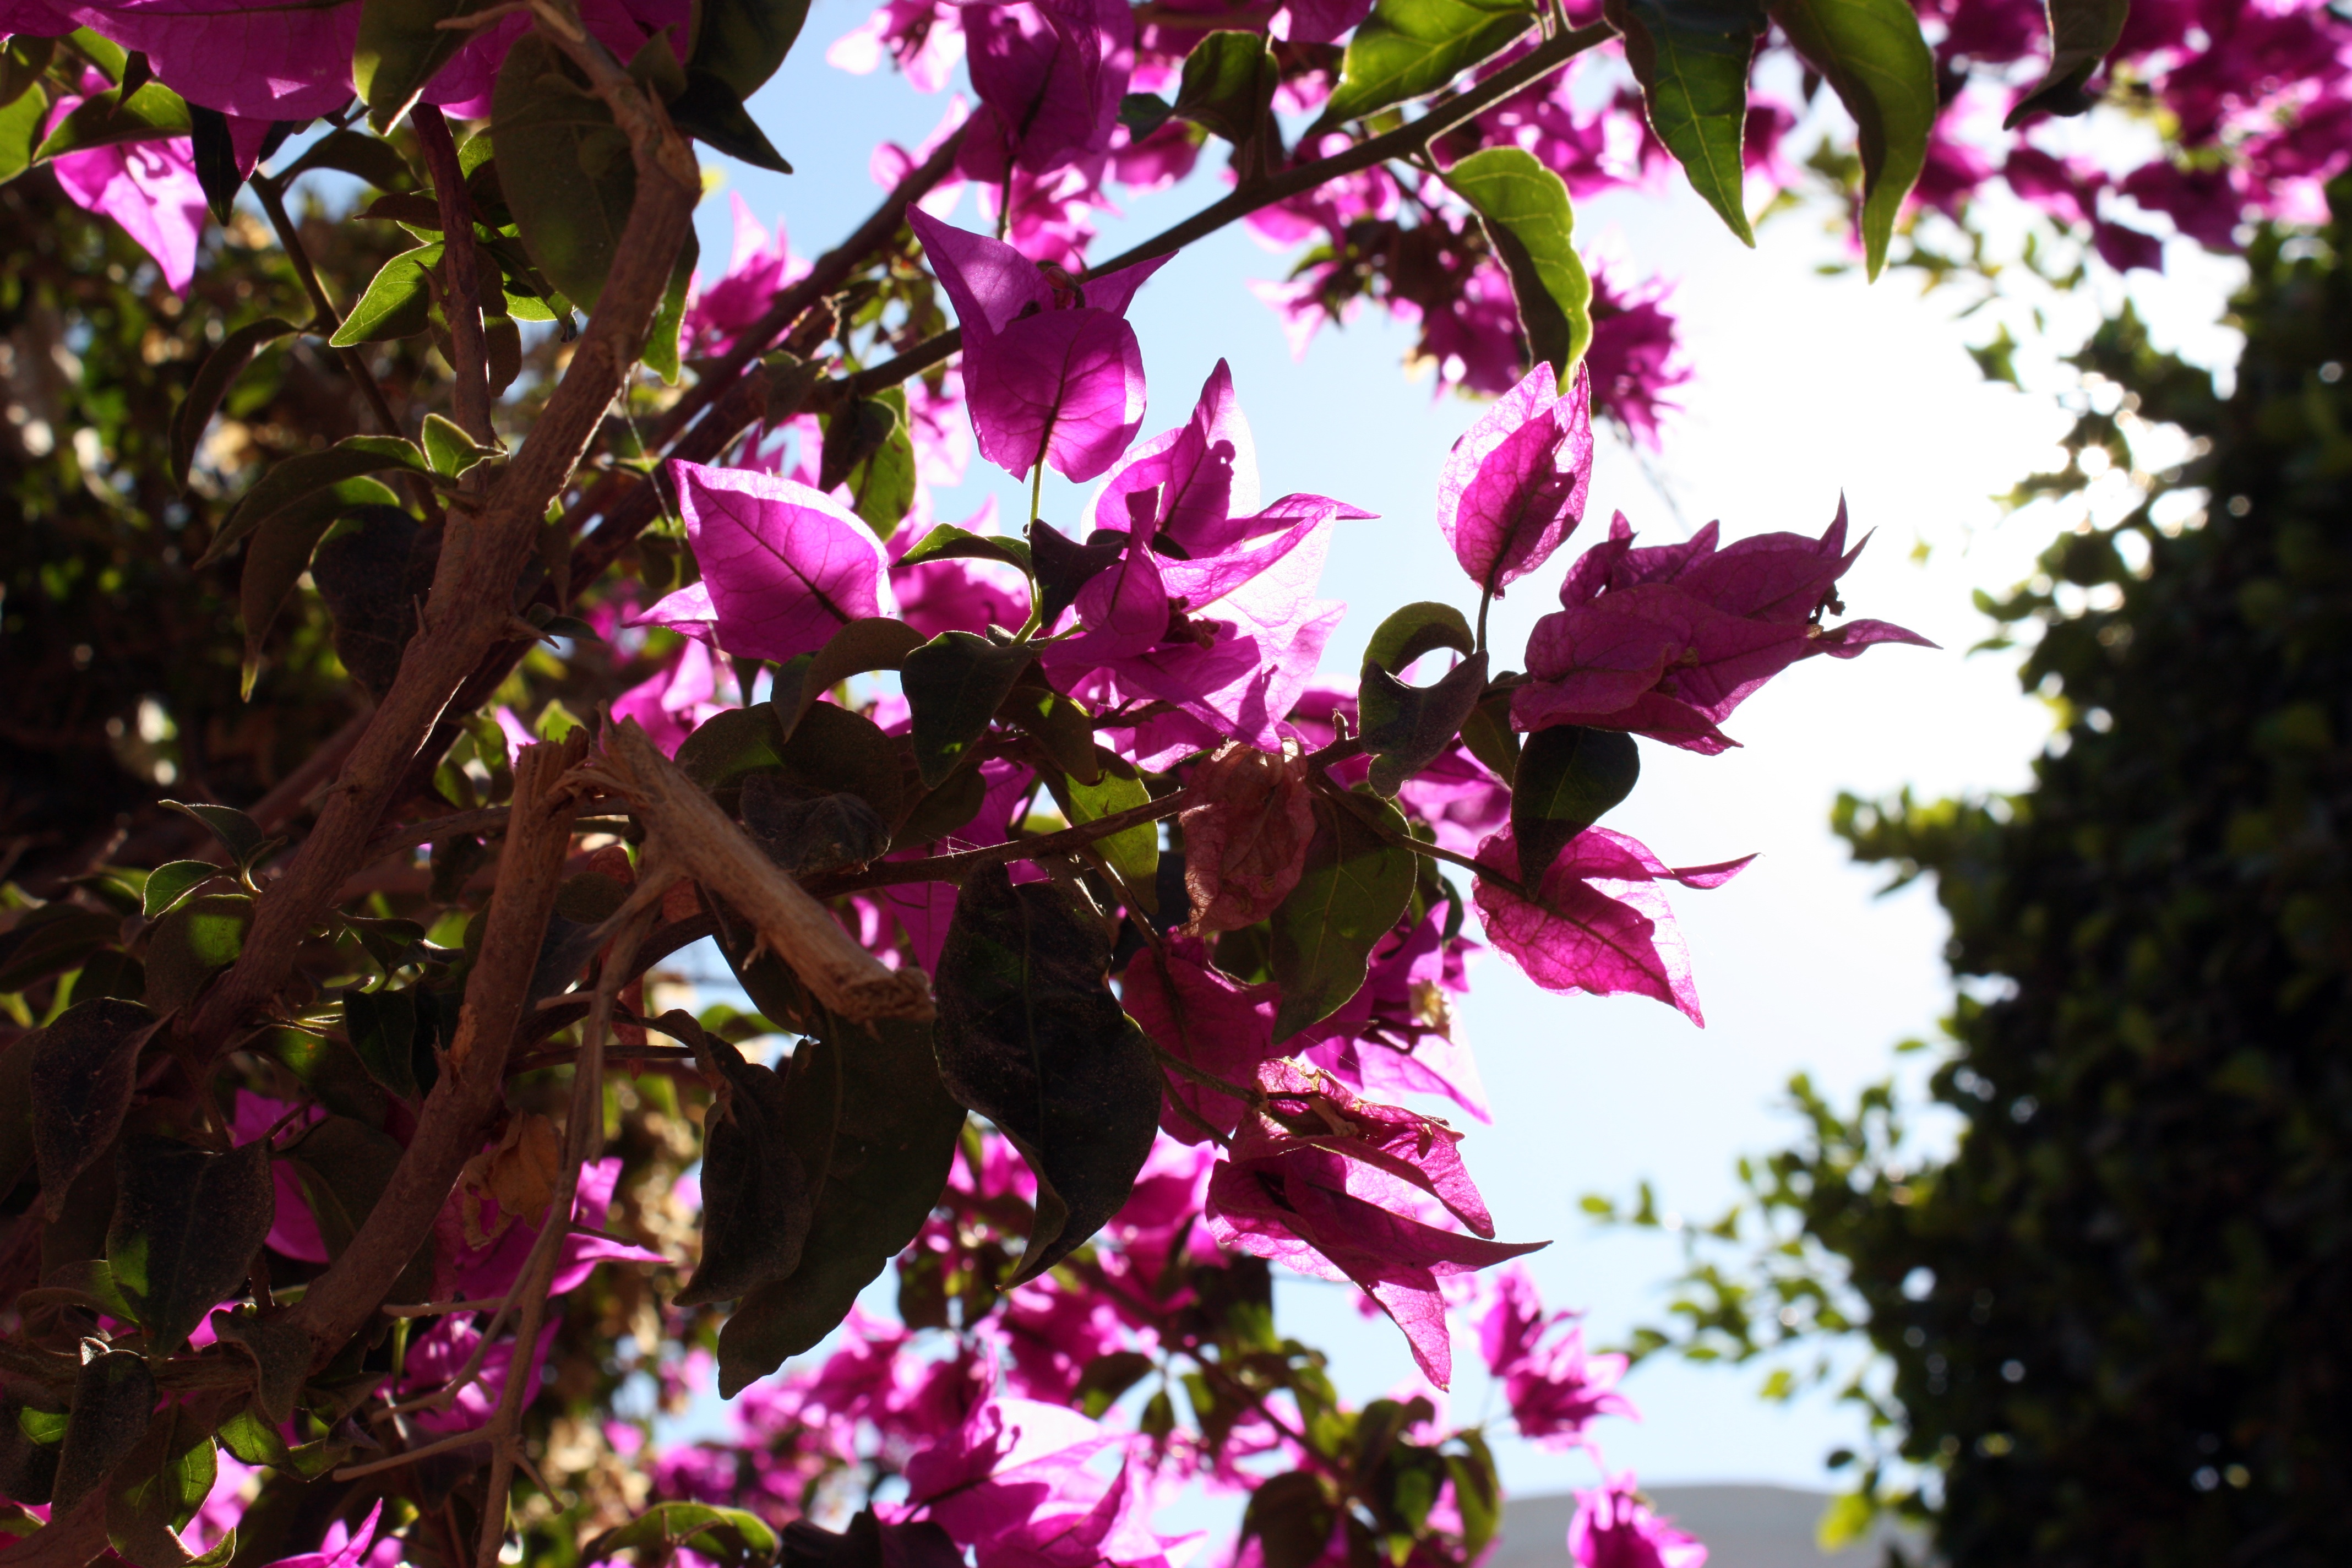
tree, nature, branch, blossom, plant, sunlight, leaf, flower, petal, autumn, botany, flora, season, shrub, flowering plant, woody plant, land plant